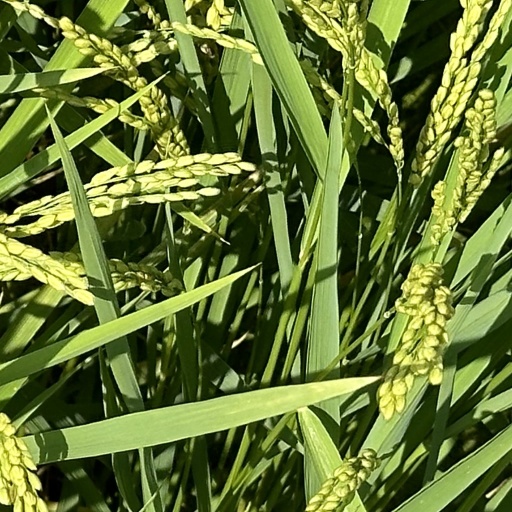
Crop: rice